Museum of Medieval Stockholm

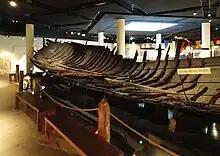

The Museum of Medieval Stockholm, centrally located north of the Royal Palace, was constructed around old monuments excavated in an extensive archaeological dig (dubbed "Riksgropen", "National/State Pit") in the late 1970s. Part of Stockholm's city wall, dating from the early 16th century, was also found. In order to make the finds accessible to the general public, a planned subterranean garage had to give way to the Museum of Medieval Stockholm, which was inaugurated in 1986. Museum director Margareta Hallerdt created a visionary state-of-the-art museum, designed by artist Kerstin Rydh, that received both national and international acclaim and won the European Museum of the Year Award in 1986.